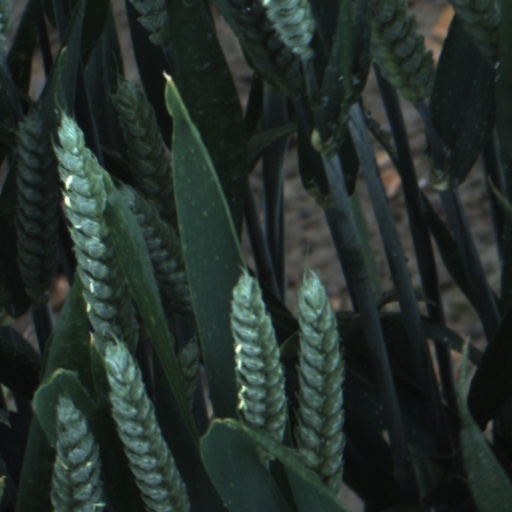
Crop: wheat